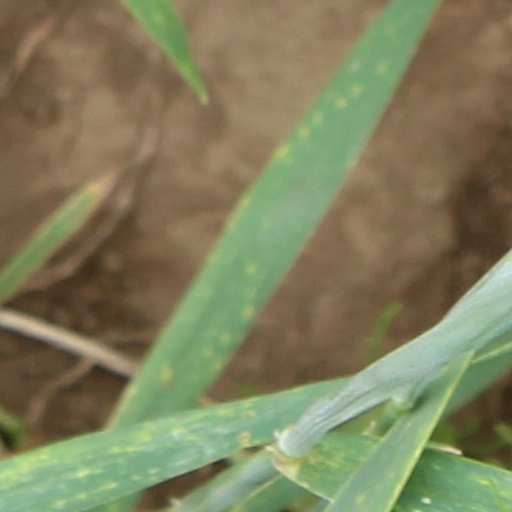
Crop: wheat